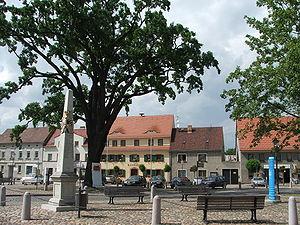
Uebigau-Wahrenbrück est une ville de Brandebourg, située dans l'arrondissement d'Elbe-Elster.